Holler (Spice Girls song)

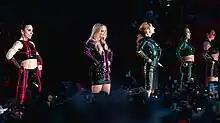
The Spice Girls during the performance of "Holler" on the Spice World - 2019 Tour

The group first performed "Holler" on their Christmas in Spiceworld tour in December 1999, as one of the songs to be included on their then-upcoming third studio album. The song was later performed at the 2000 Brit Awards and was excluded from the TV broadcast due to technical problems arising during the performance but the song was heard on the live radio broadcast. During the ceremony, the Spice Girls received an award for Outstanding Contribution to Music. In order to promote "Forever", the group performed it on British televised shows such as "SMTV Live", "Top of the Pops" and "". They also performed the track at the 2000 MTV Europe Music Awards on 16 November 2000 in Stockholm, Sweden; before the performance, Chisholm declared that it could be their last appearance together before going on a hiatus to focus on their solo careers. For the number, the group wore leather outfits, ending with them going through the floor with large orange pyrotechnic flames blazing up.